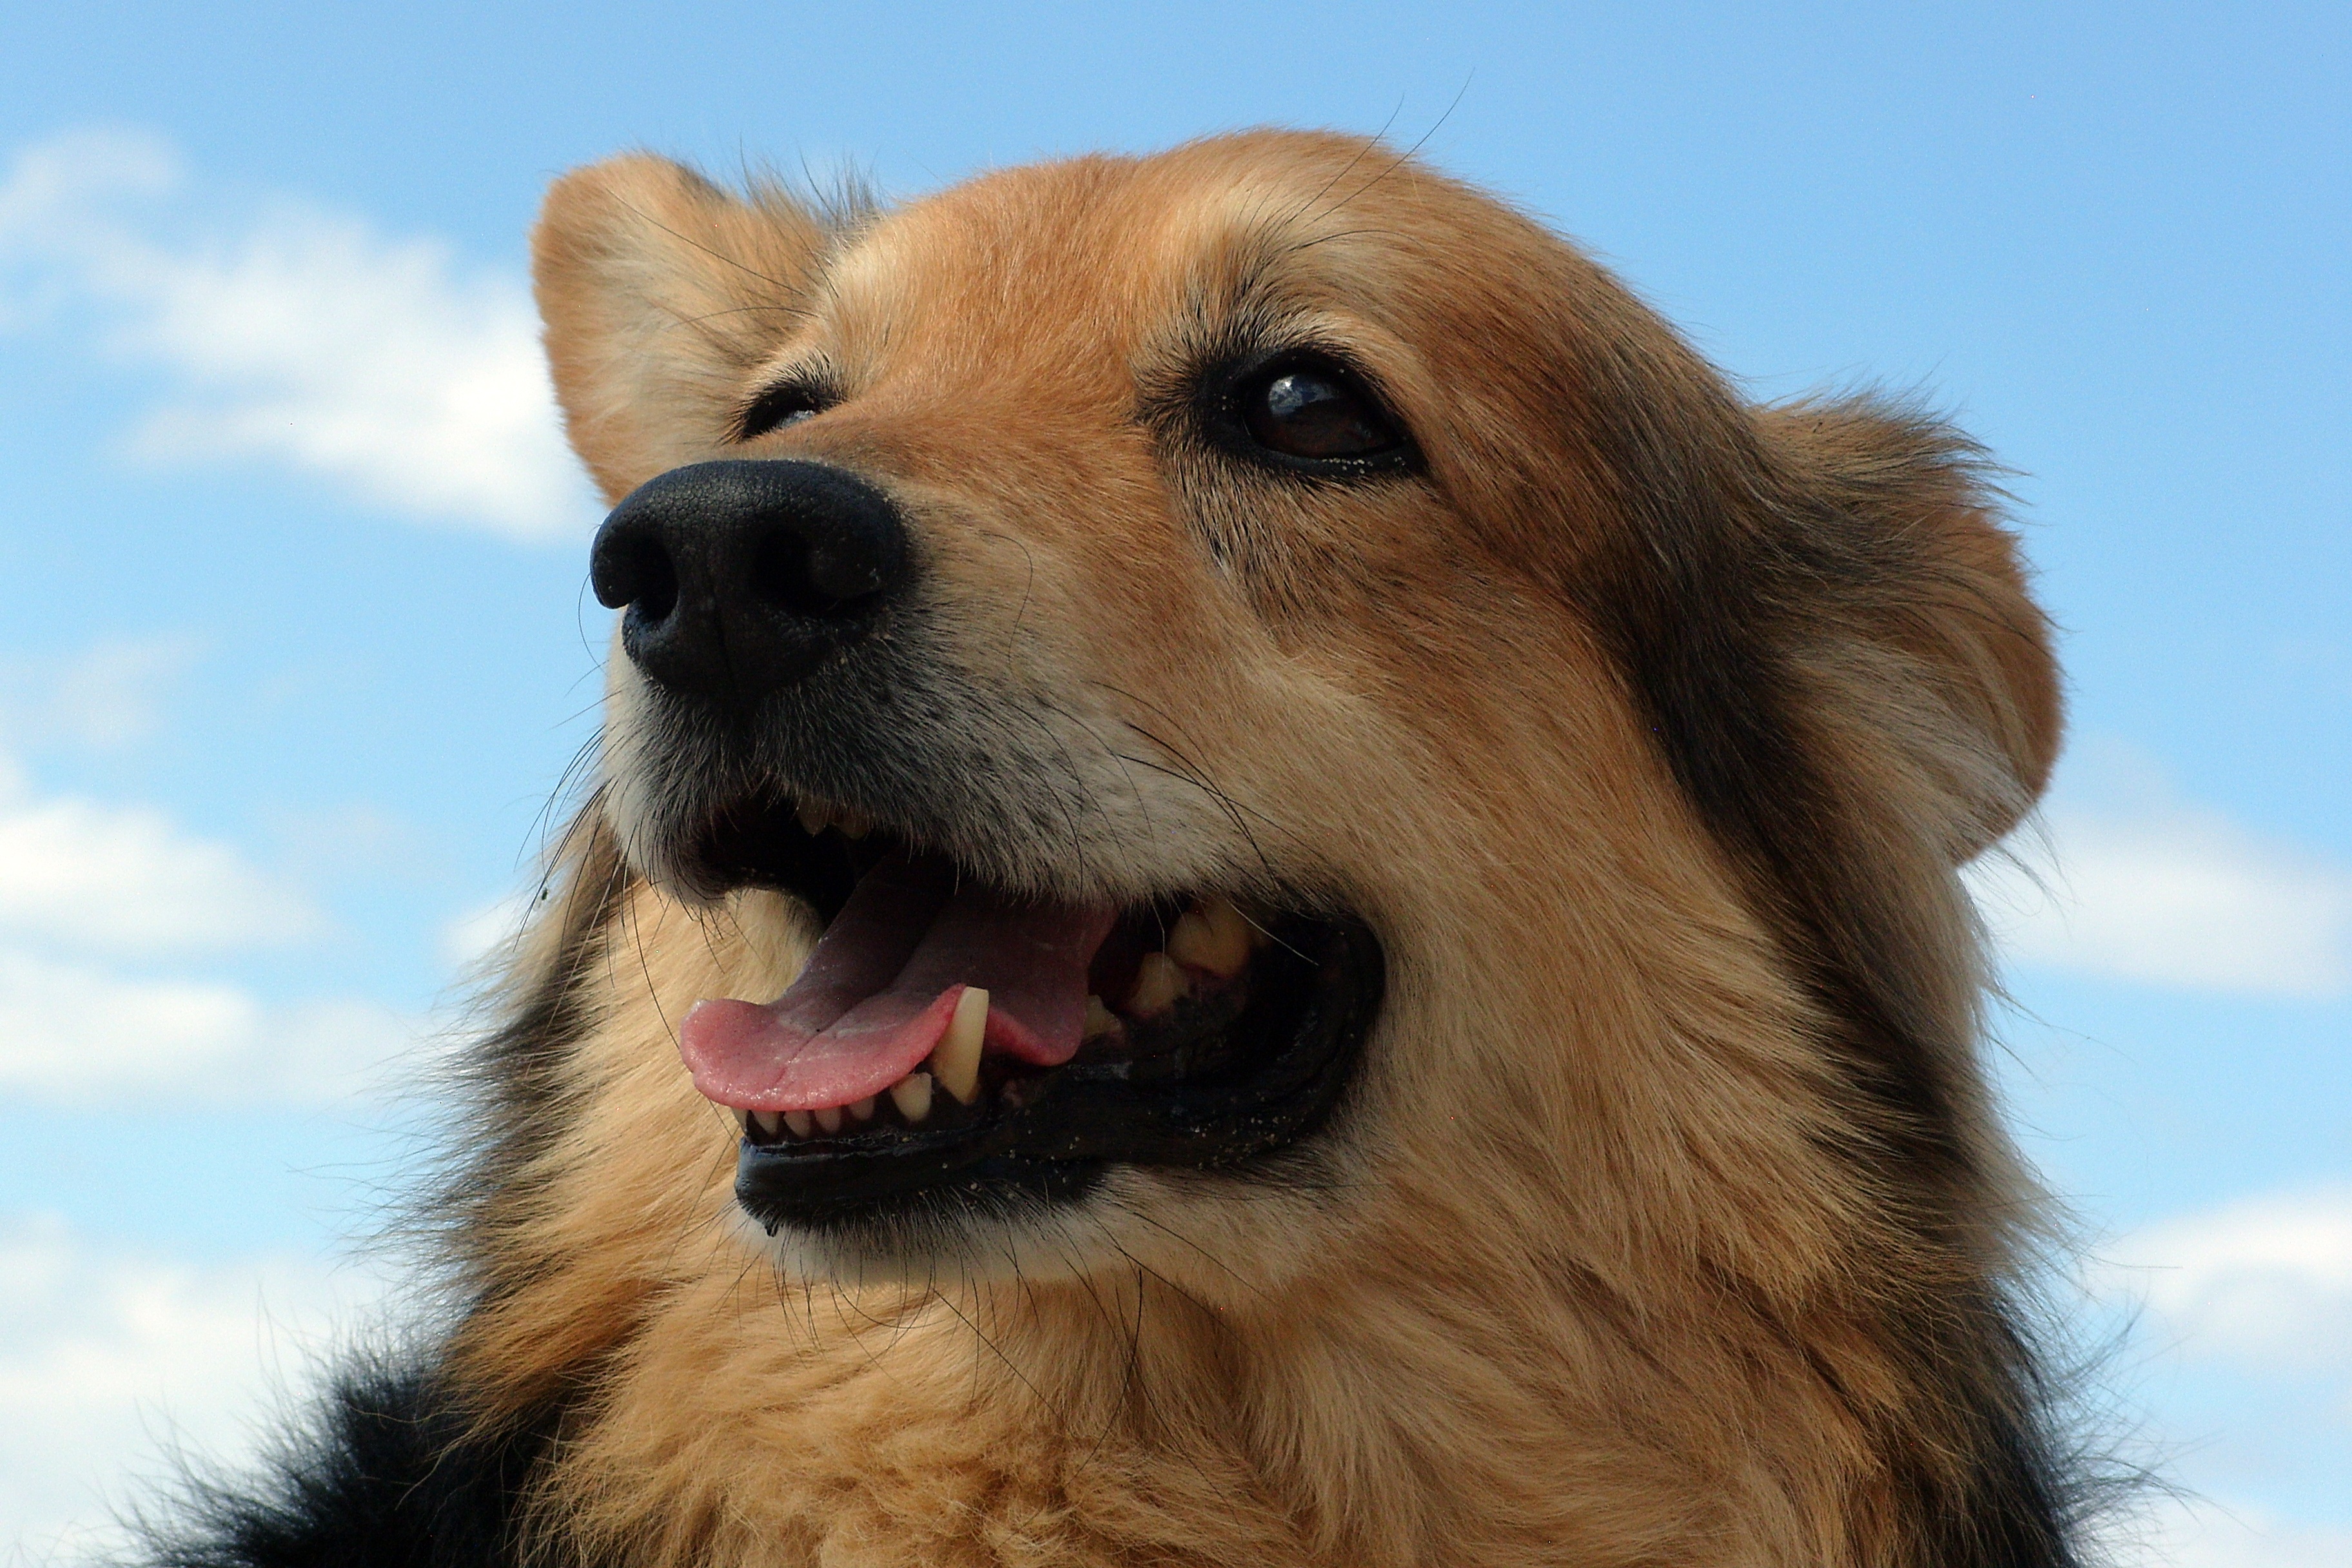
puppy, dog, fur, nose, whiskers, golden retriever, snout, hybrid, dog breed, mixed breed dog, dog like mammal, dog breed group, finnish spitz, companion dog, sporting group